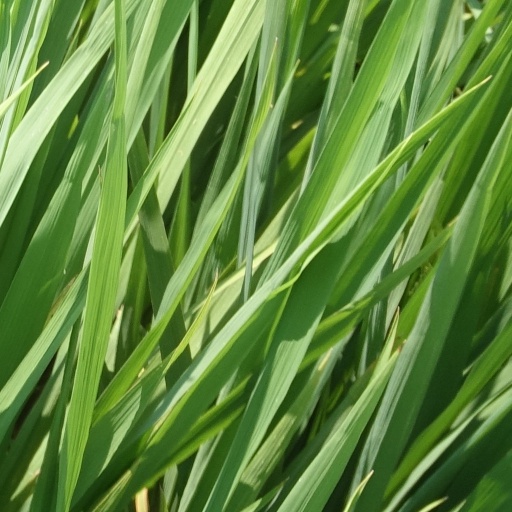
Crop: rice